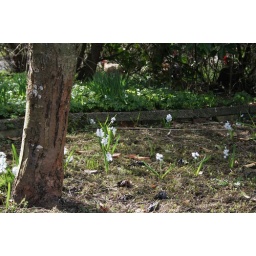
under the apple tree